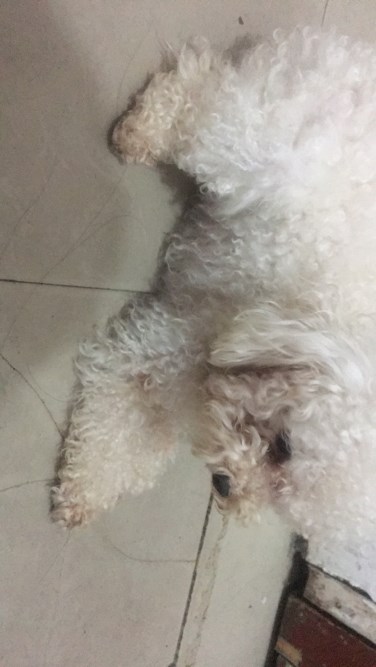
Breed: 2925-n000114-toy_poodle